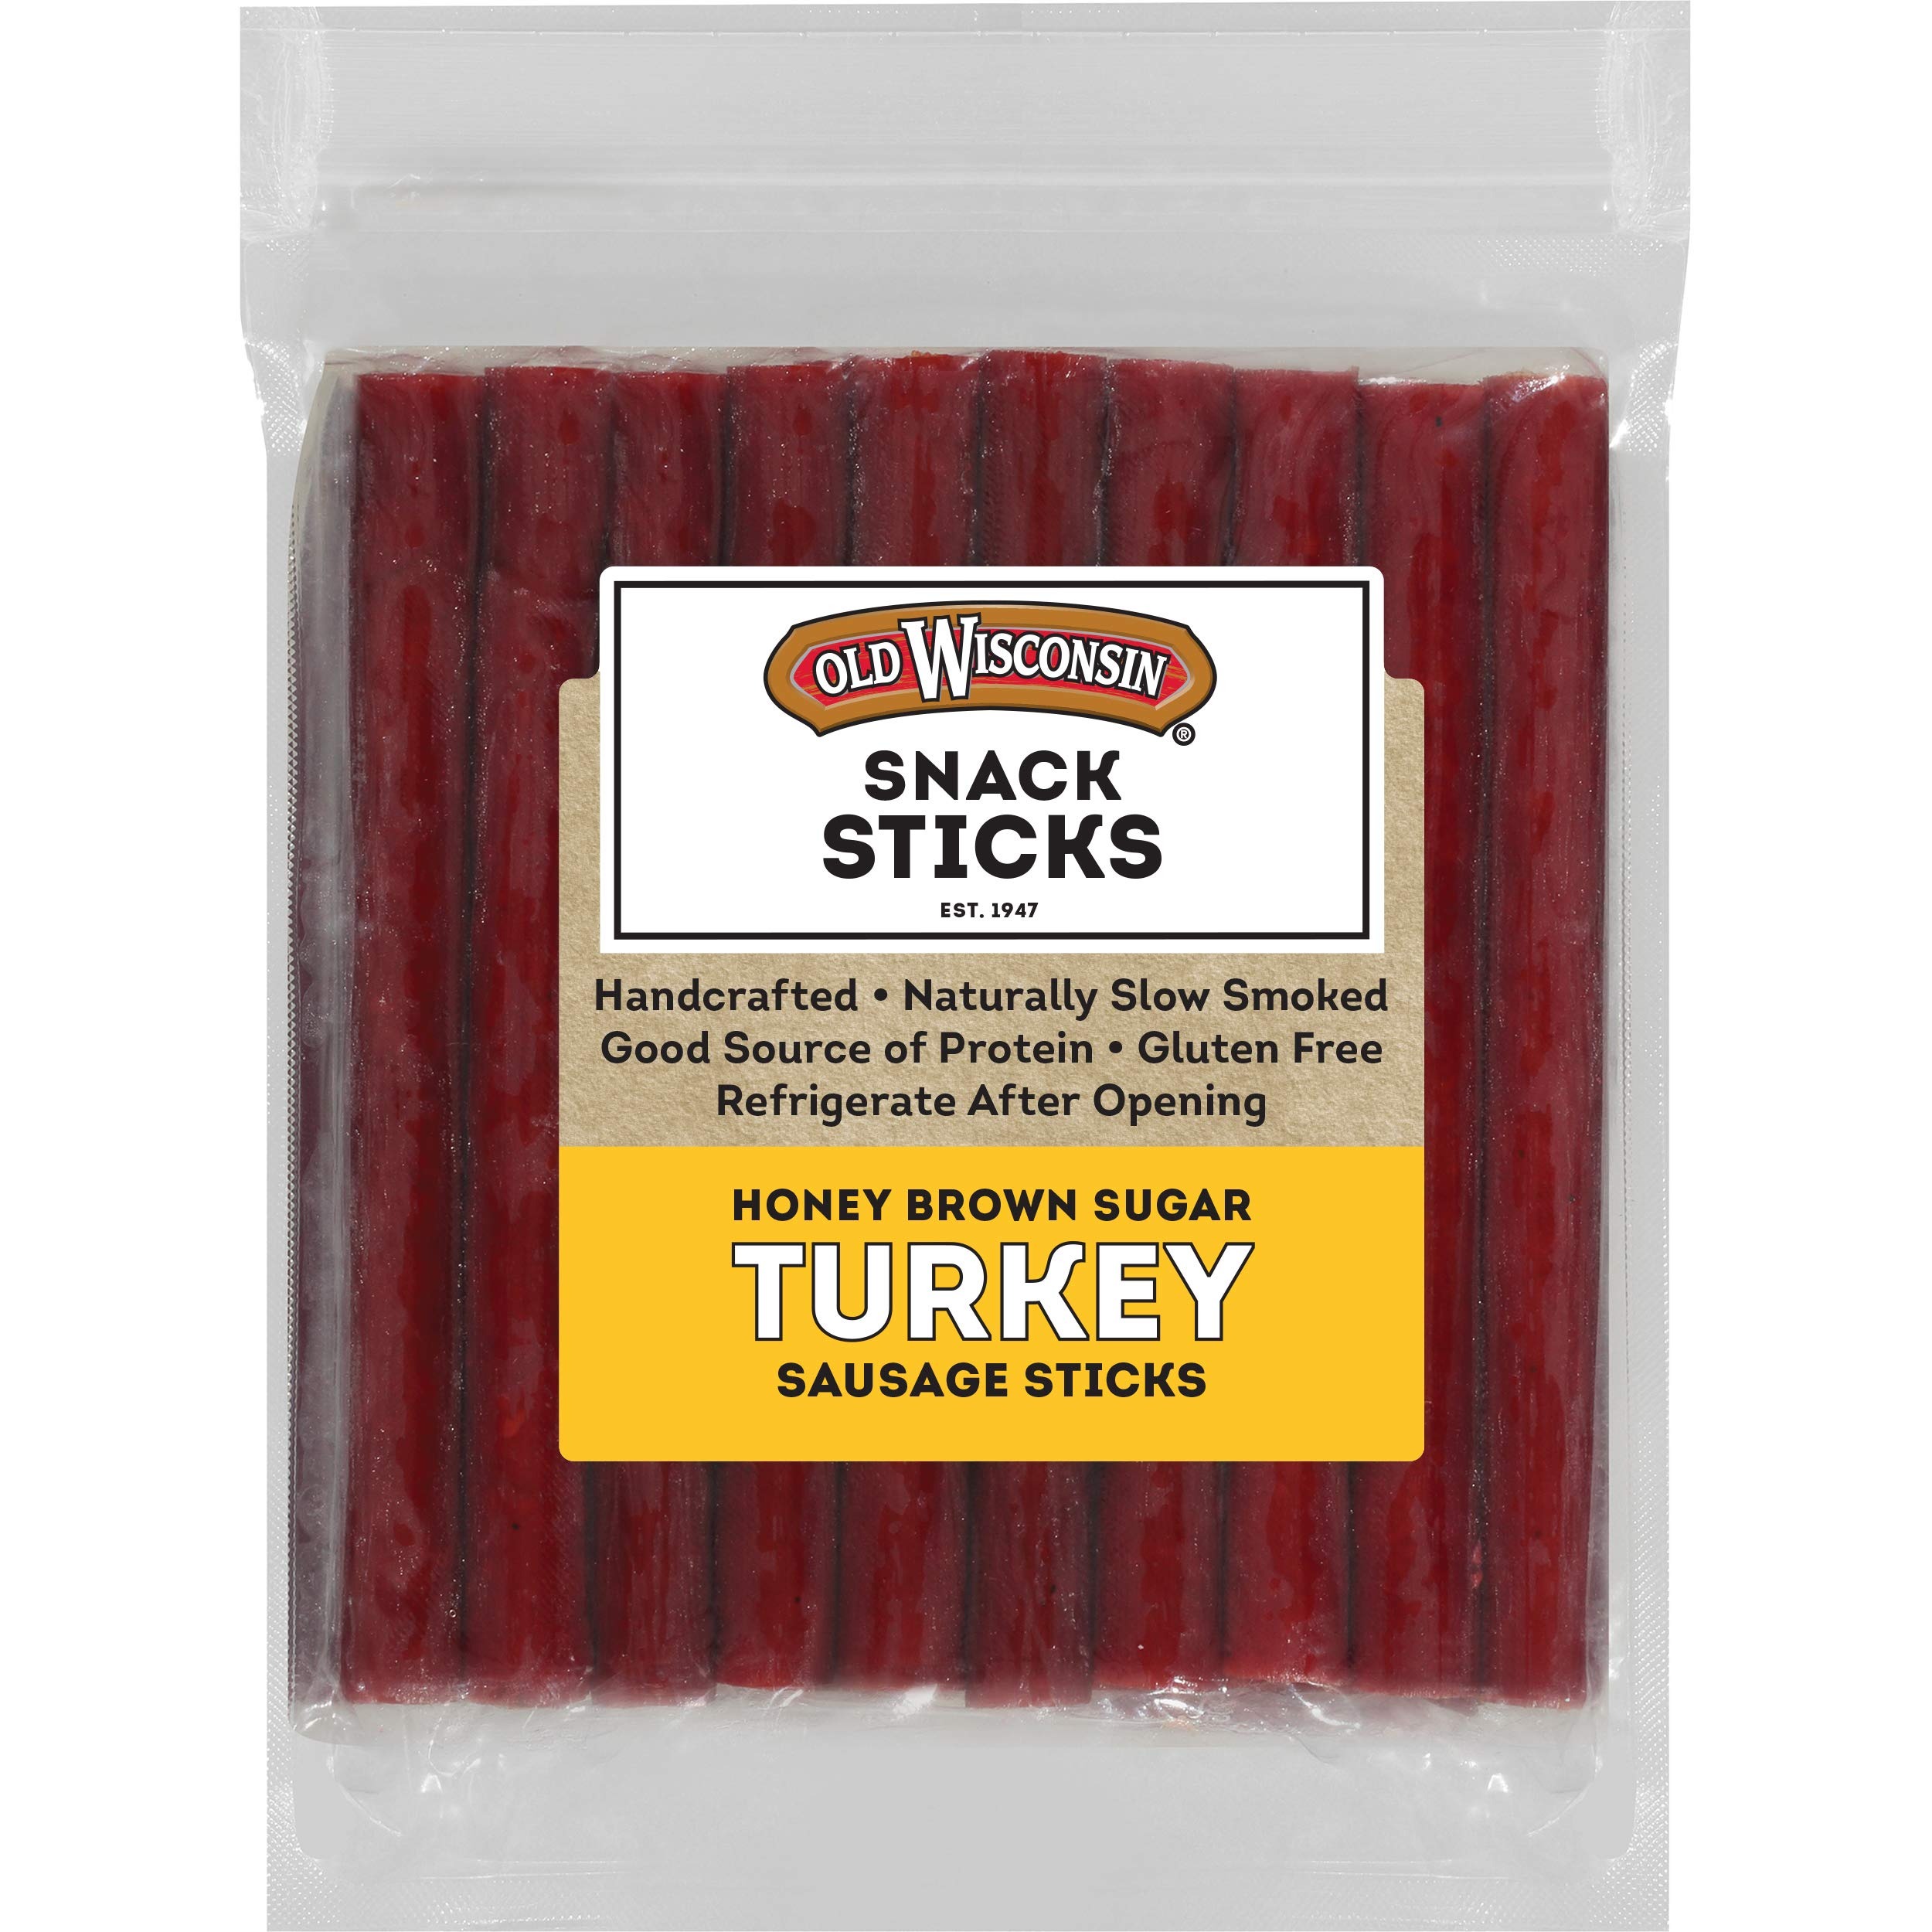
Item Name: Old Wisconsin Honey Brown Sugar Turkey Sausage Snack Sticks, Naturally Smoked, Ready to Eat, High Protein, Low Carb, Keto, Gluten Free, 28 Ounce Resealable Package
Bullet Point 1: Contains one (1) 28 oz. resealable package of honey brown sugar turkey sausage snack sticks
Bullet Point 2: Honey turkey sausage snack sticks are a delicious ready-to-eat paleo alternative to turkey jerky and other dried meat snacks
Bullet Point 3: We handcraft our sausage snacks with only the most premium cuts of meat, with no binders, fillers, or extenders
Bullet Point 4: Our honey brown sugar turkey snack sticks are an irresistable combination of sweet and smoky
Bullet Point 5: These appetizing snack sticks contain no MSG and are the ultimate blend of convenience and flavor, perfect for men, women, and kids on-the-go looking to give their taste buds a healthy treat - for maximum freshness, refrigerate after opening
Value: 28.0
Unit: Ounce

Price: 21.725